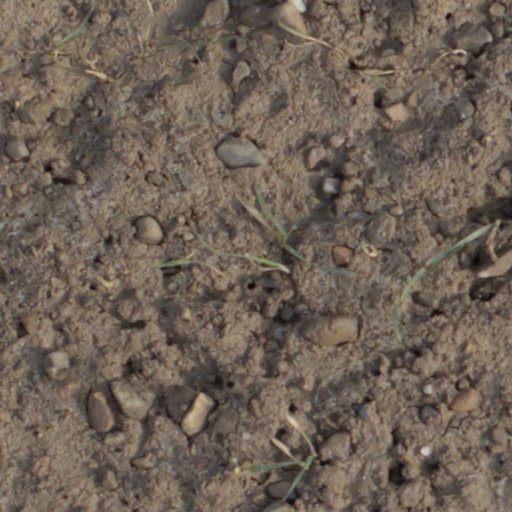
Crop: wheat